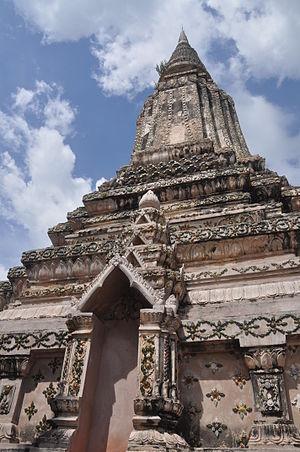
Le site d'Oudong est situé à une quarantaine de kilomètres au nord de Phnom Penh, sur la rive occidentale du Tonle Sap. Ancienne capitale du Cambodge au XVIIᵉ siècle puis de 1740 à 1746, Oudong est une des nécropoles monumentales de la royauté.
Ang Duong, fut roi du Cambodge de 1841 à 1844 puis de 1844 à 1860.
Cet article recense les sites inscrits au patrimoine mondial au Cambodge.